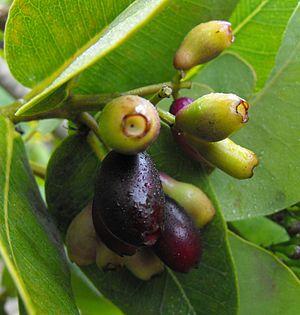
Le Syzygium cordatum est une espèce de plantes de la famille des Myrtaceae et du genre Syzygium.